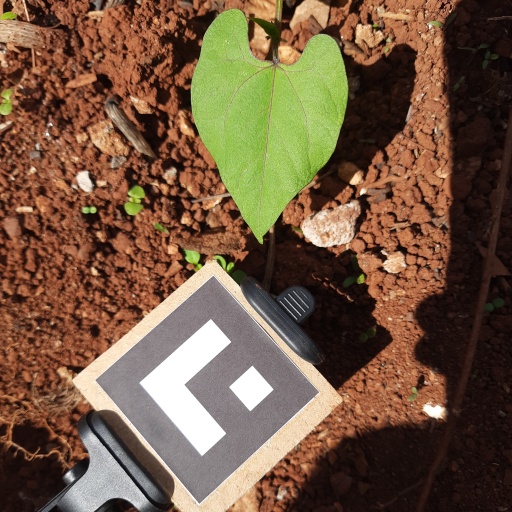
Observations: flat surface, no eating holes, under sunlight